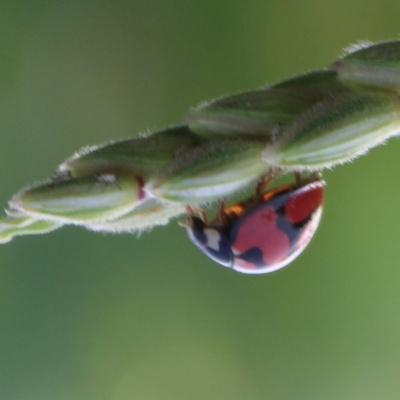
Crop: Maize
Condition: leaf beetle